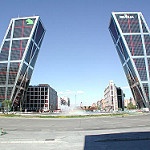
Scene: Outdoor